Toyota Carina

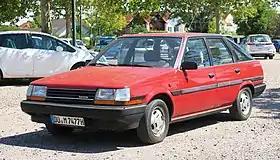
Toyota Carina II (Euro-spec T150)

In August 1983, a series of minor changes to the Carina Van took place. The 12T-J 1600 cc OHV engine was replaced with the lighter and more economical 1.5-litre 5K-J type.